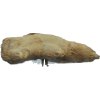
Label: ginger